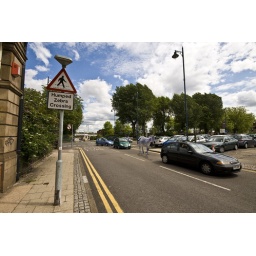
spotted in birmingham city centre yesterday... fazeley street - just off moor street, looking towards park street.